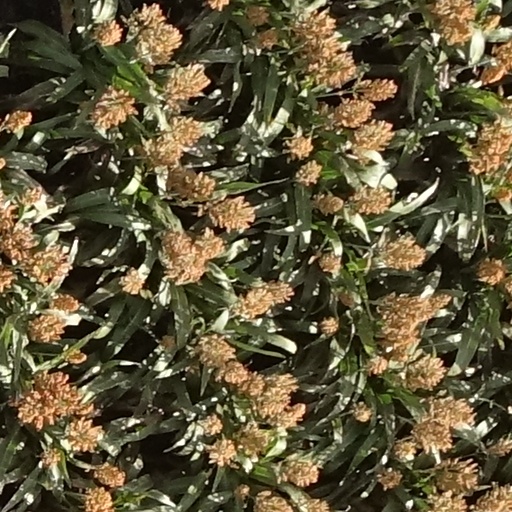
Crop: sorghum